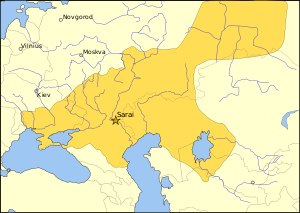
Tjerkasy / Historie
Den Gyldne Horde, 1389.
Tjerkasy er en by med 286.452 indbyggere i det centrale Ukraine. Hovedstad i Tjerkasy oblast og administrativt centrum for den omkringliggende Tjerkaski rajon. Tjerkasy by er en separat rajon i Tjerkasy oblast.